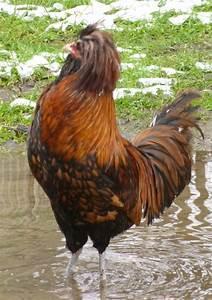
chicken